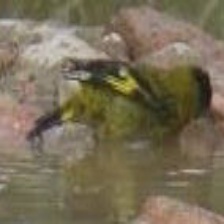
Species: ANDEAN SISKIN
Scientific name: SPINUS SPINESCENS